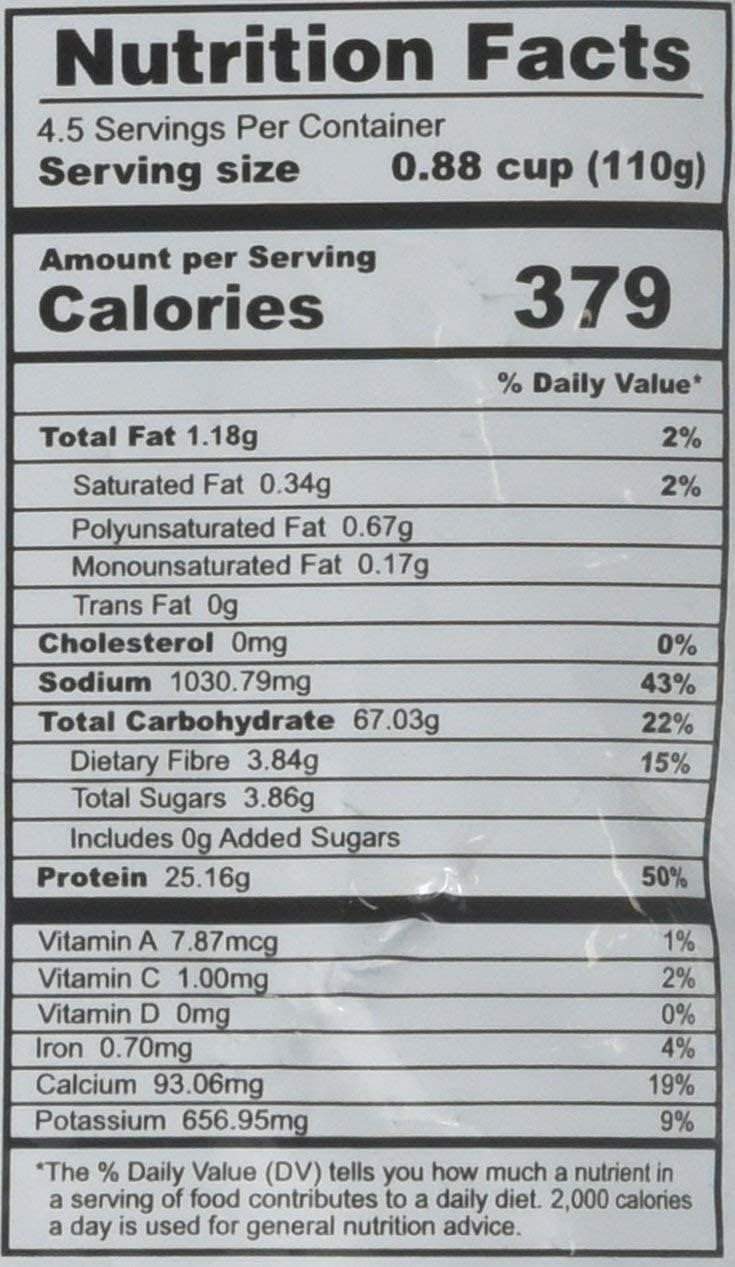
Item Name: Talod Instant moong Bhajiya Mix Flour 500gm
Value: 17.64
Unit: Ounce

Price: 12.99